Human factors in diving equipment design

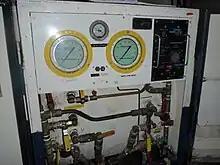
Basic deck decompression chamber control panel

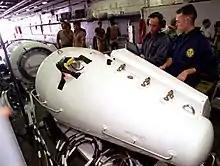
US Navy transportable recompression chamber system

While it is possible for a diver to put on and take off some items of equipment in the water, there is a greater risk of fitting them incorrectly or losing them, particularly when the water is a bit rough. Doing this in the surf is even more risky, and delays at the surface on a boat dive can let the divers drift off site. When possible, kit-up and pre-dive checks should be completed on shore or on the boat, and the kit-up area should facilitate this, or at least make it possible. For recreational diving charter boats, this gives preference to arrangements where each diver can safely and securely stow all their personal dive gear at the same place where they will be putting it on, and where it is not necessary for it to be handled by anyone else except at the diver's request, as unauthorised handling of another person's life-support equipment could have legal consequences if something goes wrong.